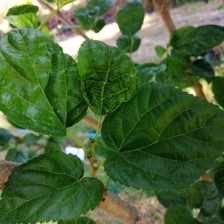
Variety: BlackAustralia